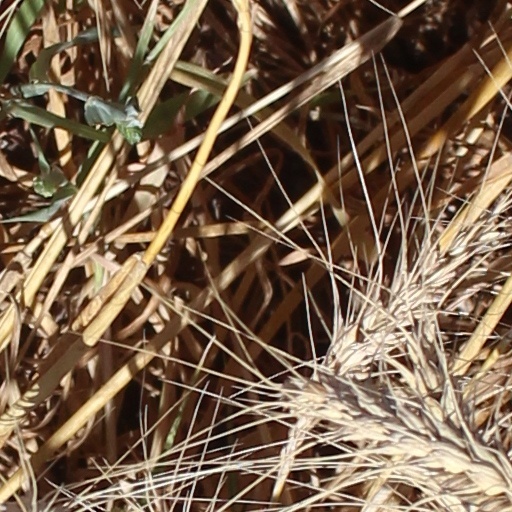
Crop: wheat